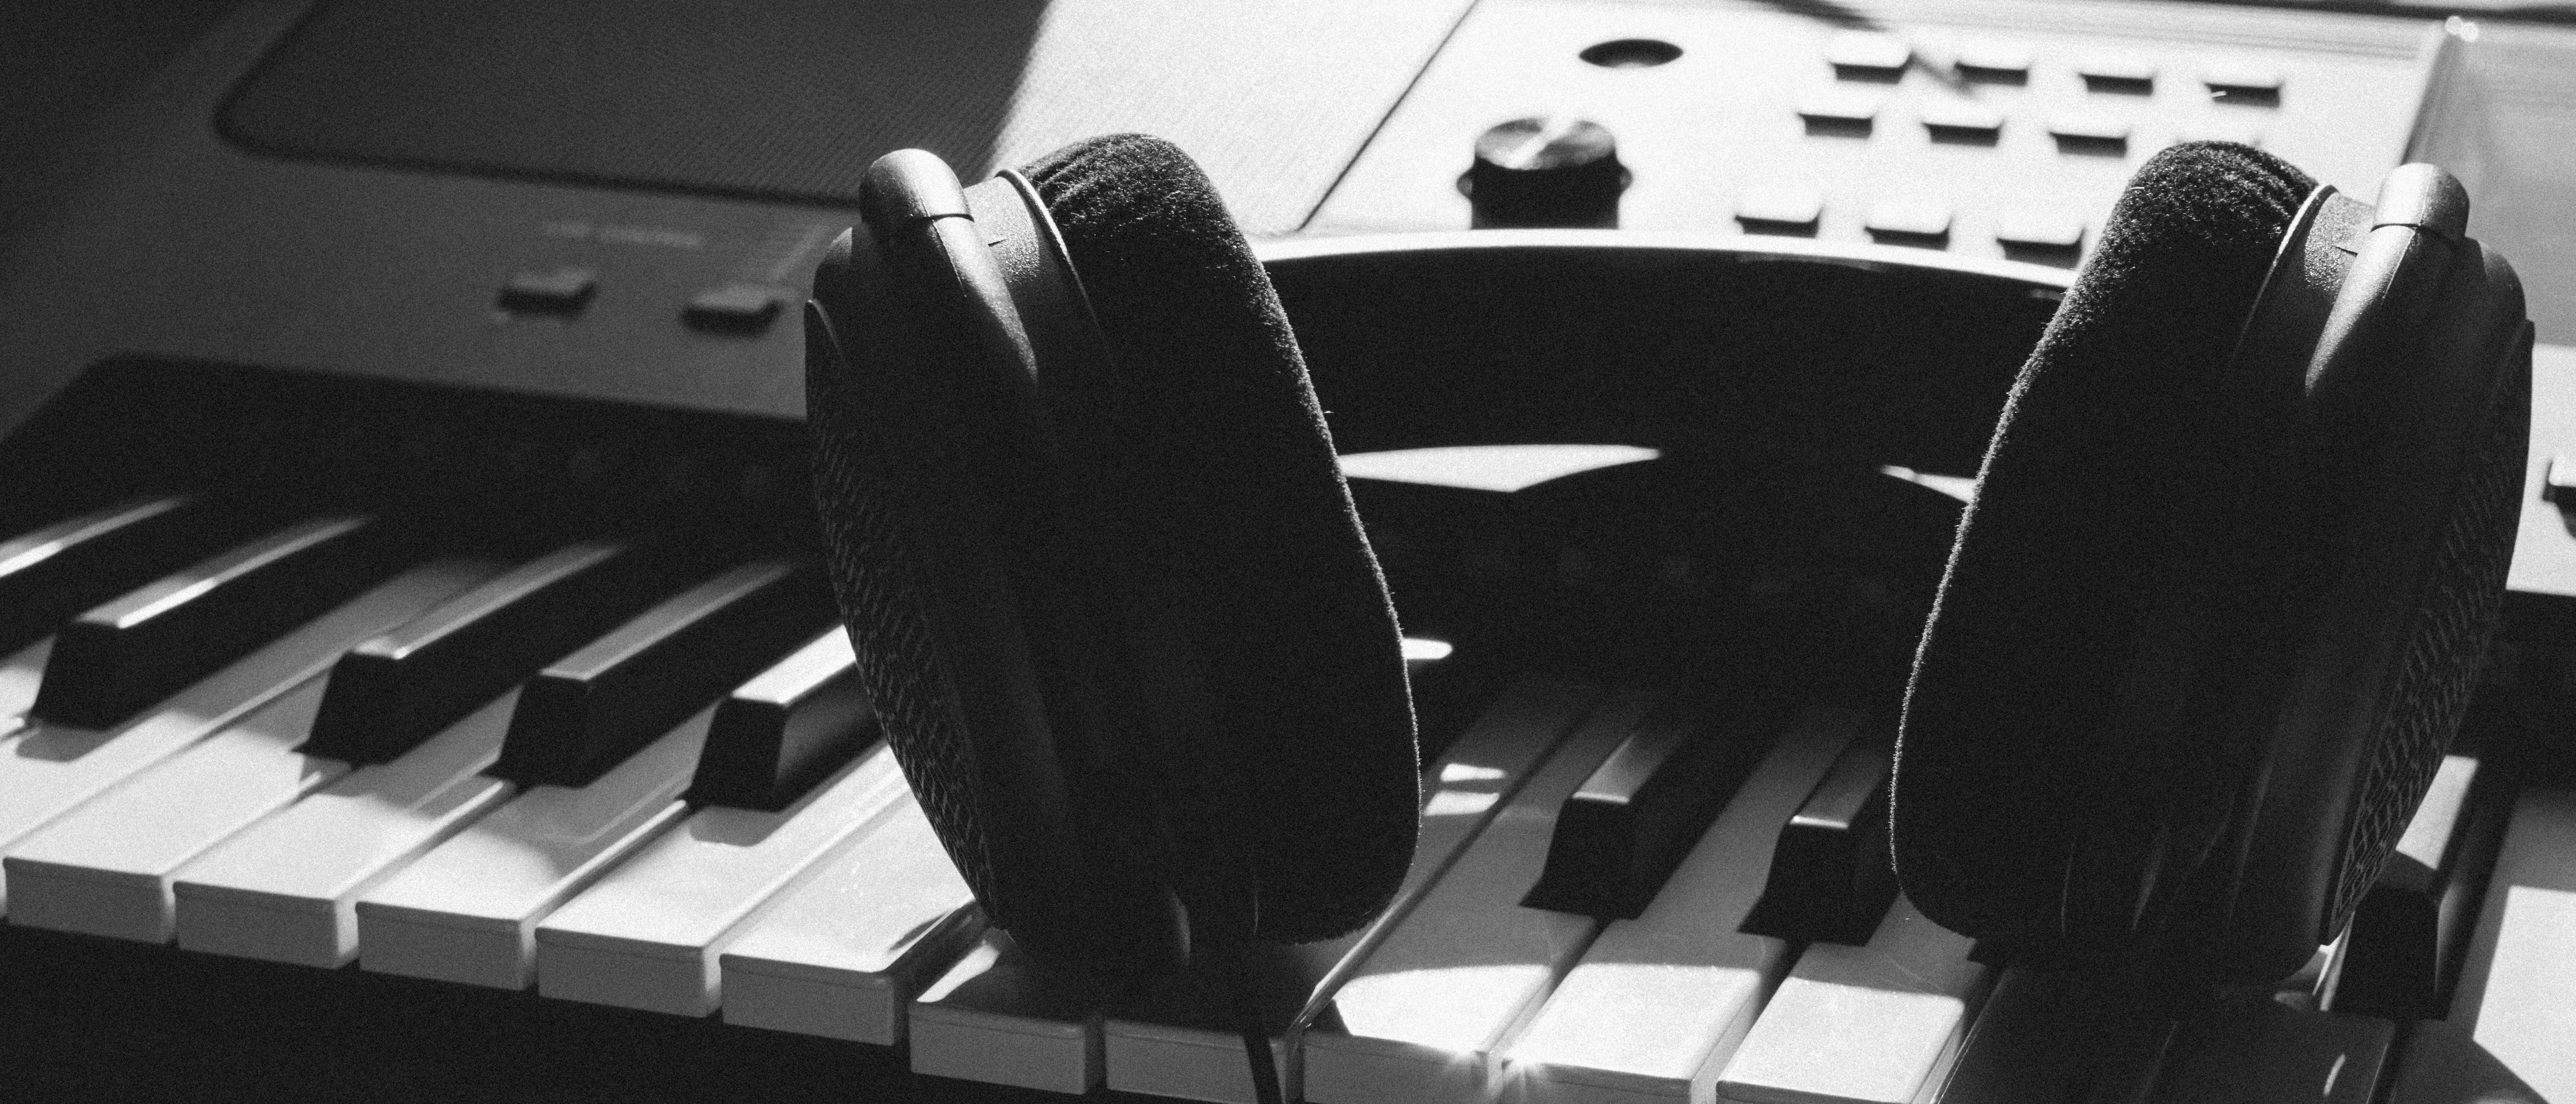
piano, black and white, musical instrument, keyboard, digital piano, musical keyboard, electric piano, electronic instrument, musical instrument accessory, player piano, monochrome photography, technology, electronic musical instrument, jazz pianist, monochrome, electronic keyboard, keyboard player, synthesizer, pianet